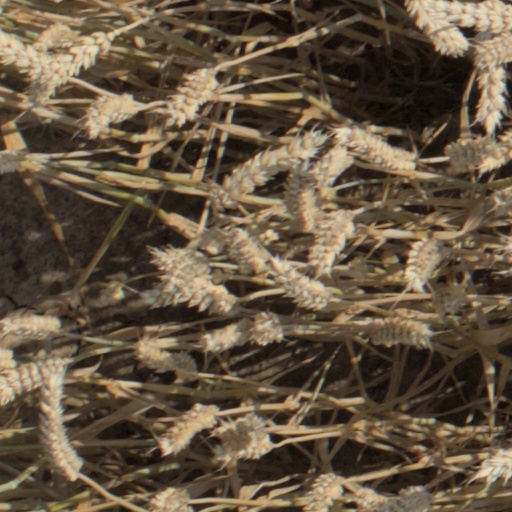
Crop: wheat